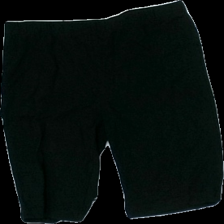
View: front
Type: Shorts
Category: Children
Brand: Not in the list
Brand text on label: Basic you
Colors: Black
Material: 100% Cotton
Cut: Tight
Size: 158
Season: All
Stains: Minor
Holes: Minor
Damage 2: hole
Damage 2 location: middle center
Price range: <50
Recommended usage: Recycle